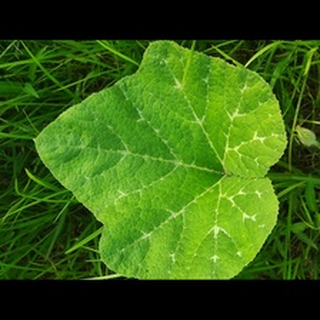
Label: pumpkin_bacterial_leaf_spot